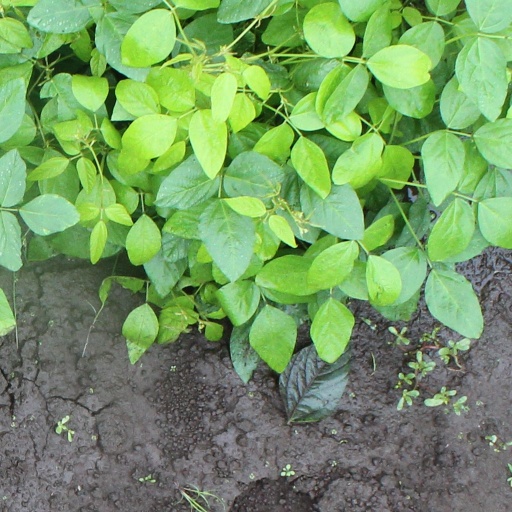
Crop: soybean